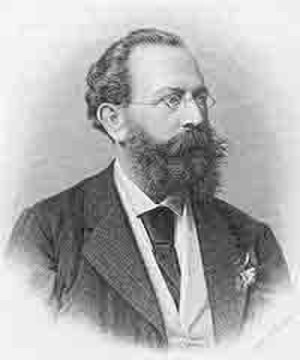
Salomon Hermann Mosenthal
Salomon Hermann Mosenthal var en tysk dramatisk forfatter.